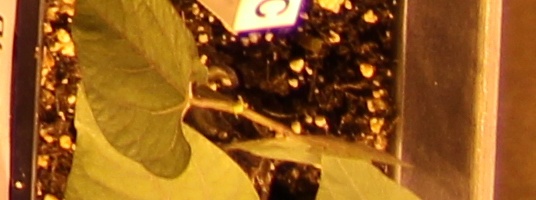
Label: Blackbean